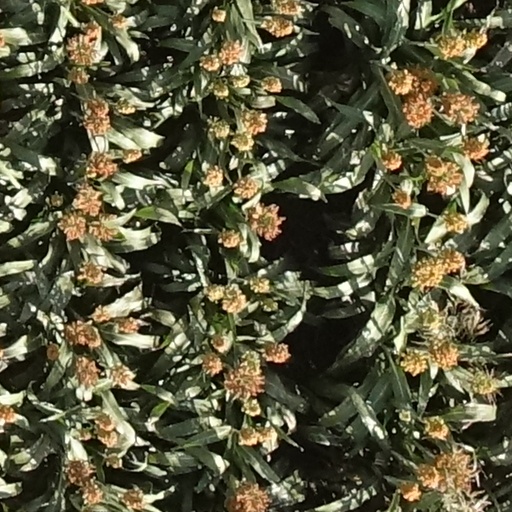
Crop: sorghum